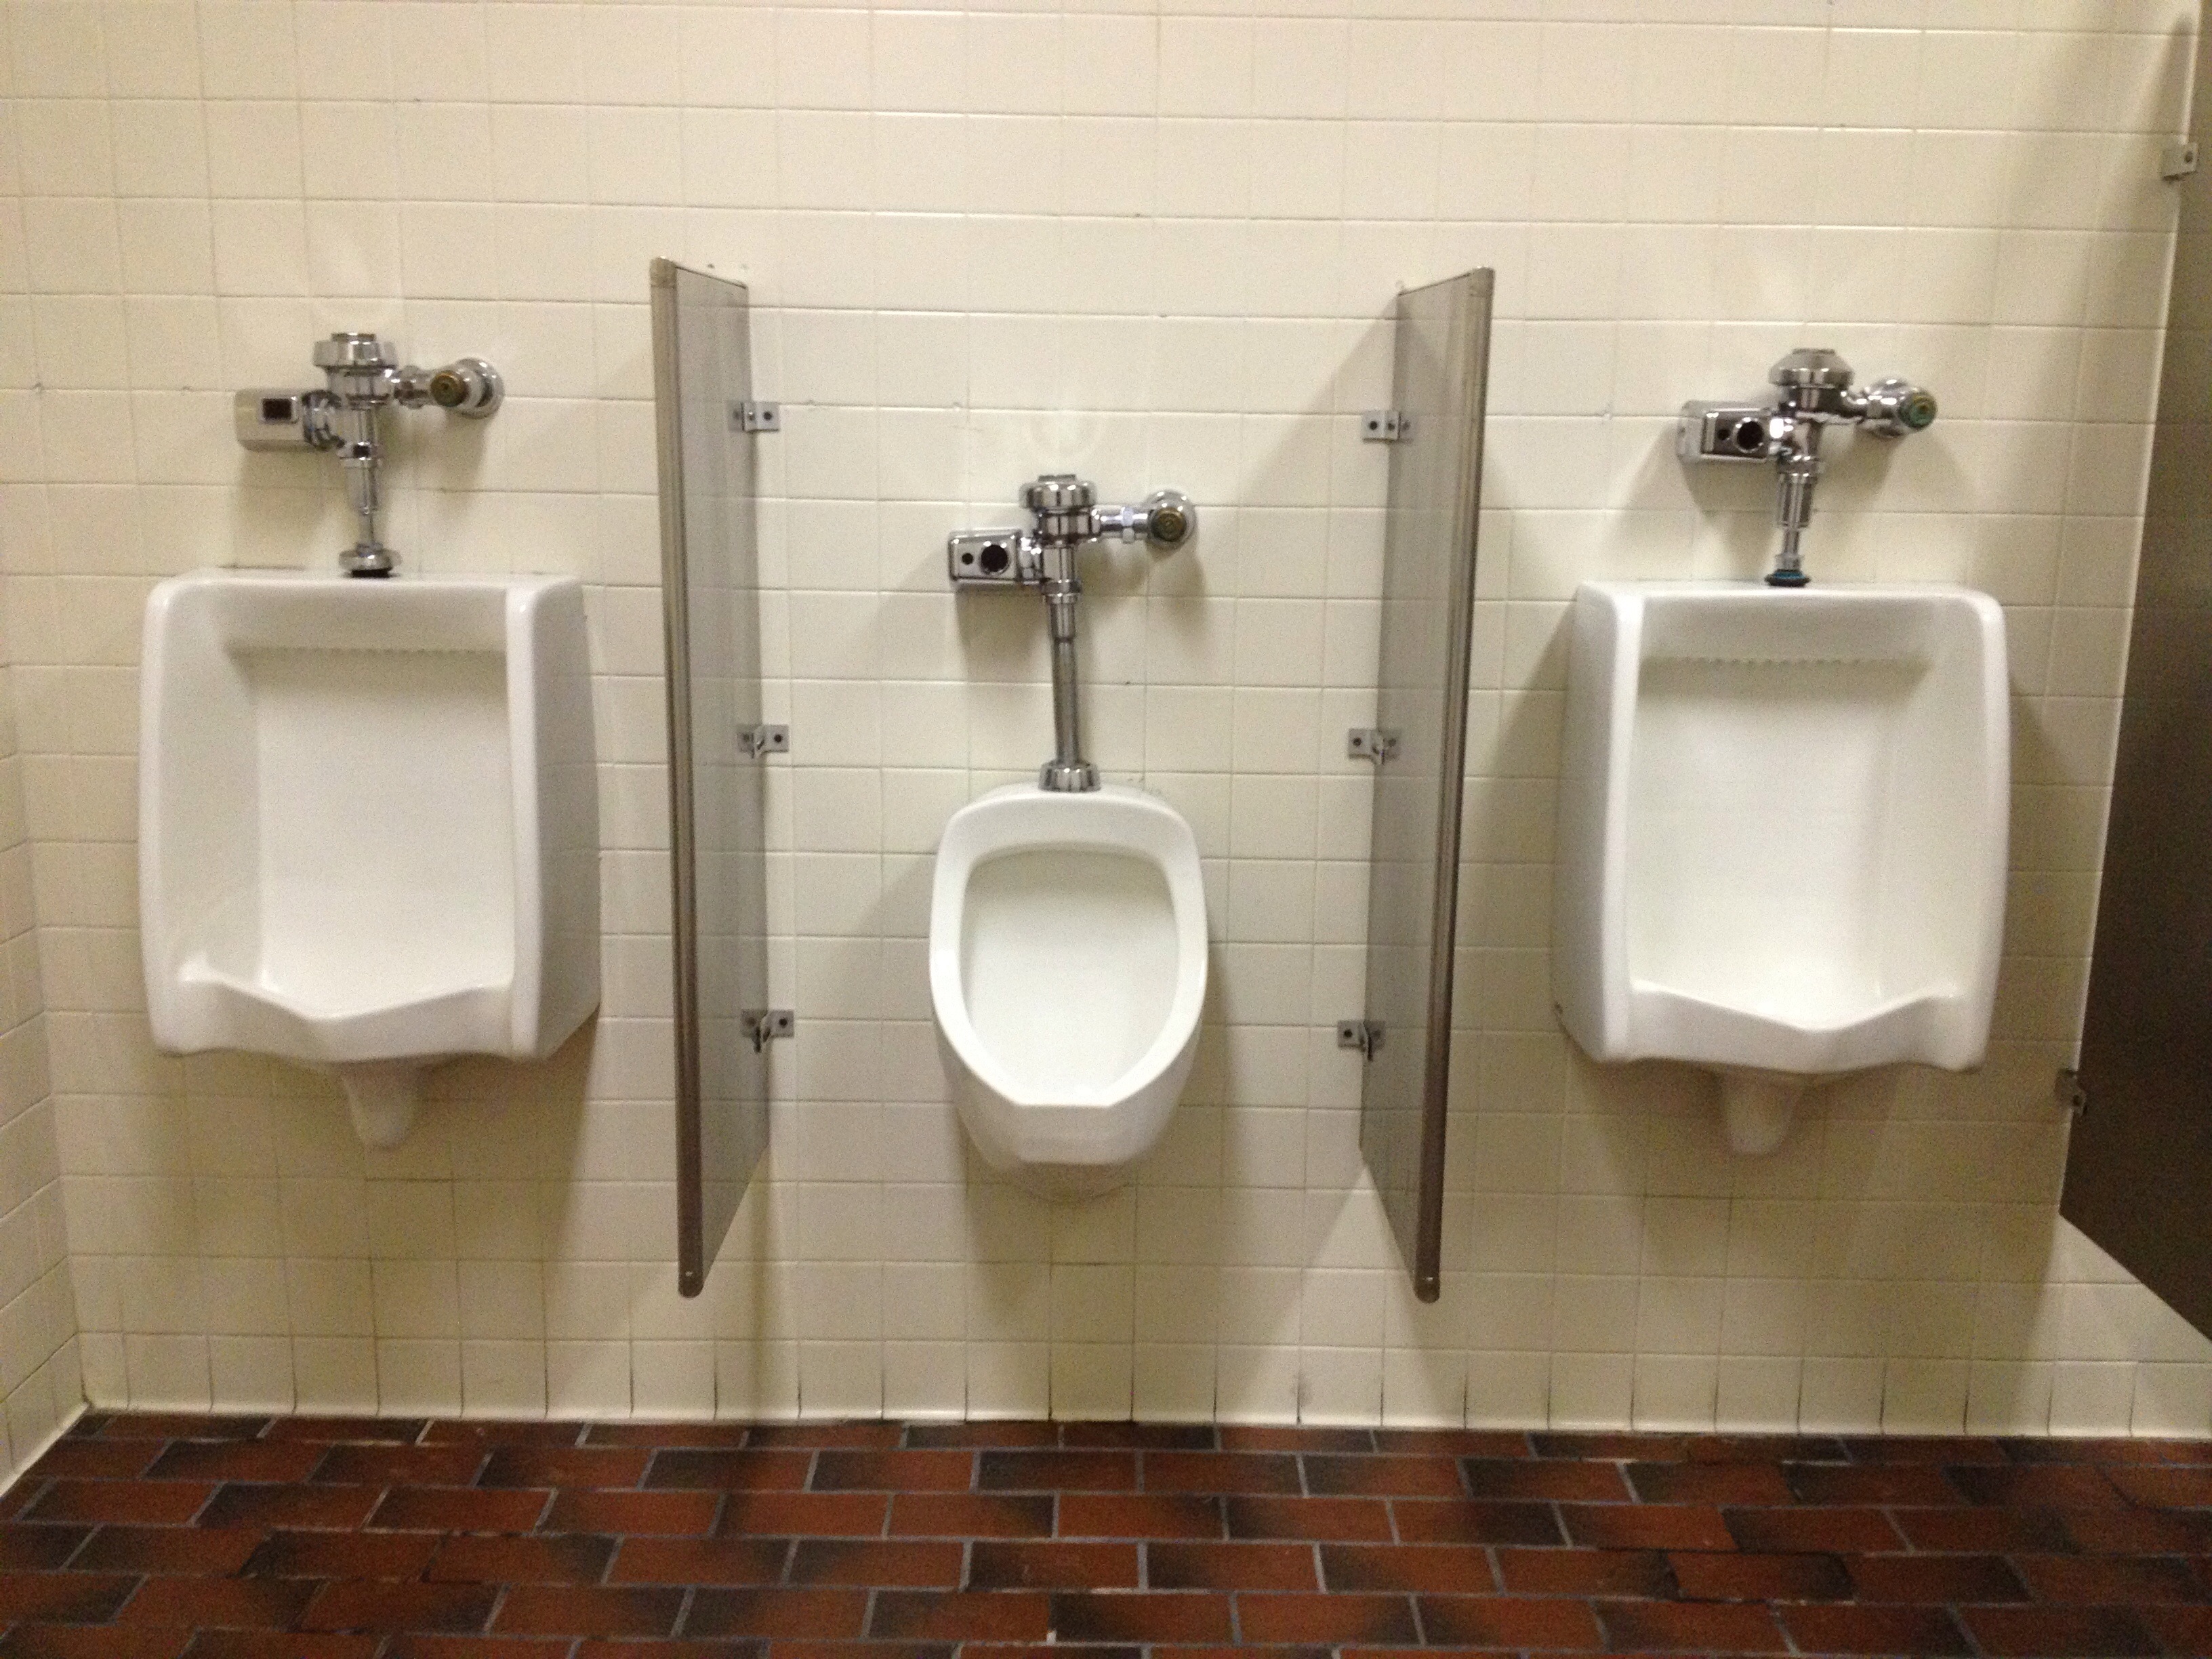
floor, toilet, sink, room, bathroom, urinal, bidet, plumbing fixture